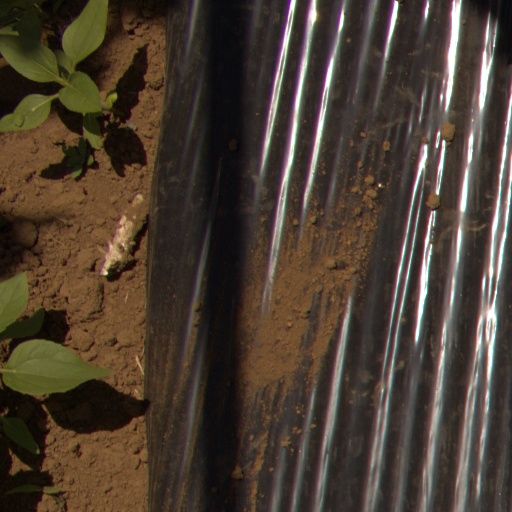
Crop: Jerusalem artichoke